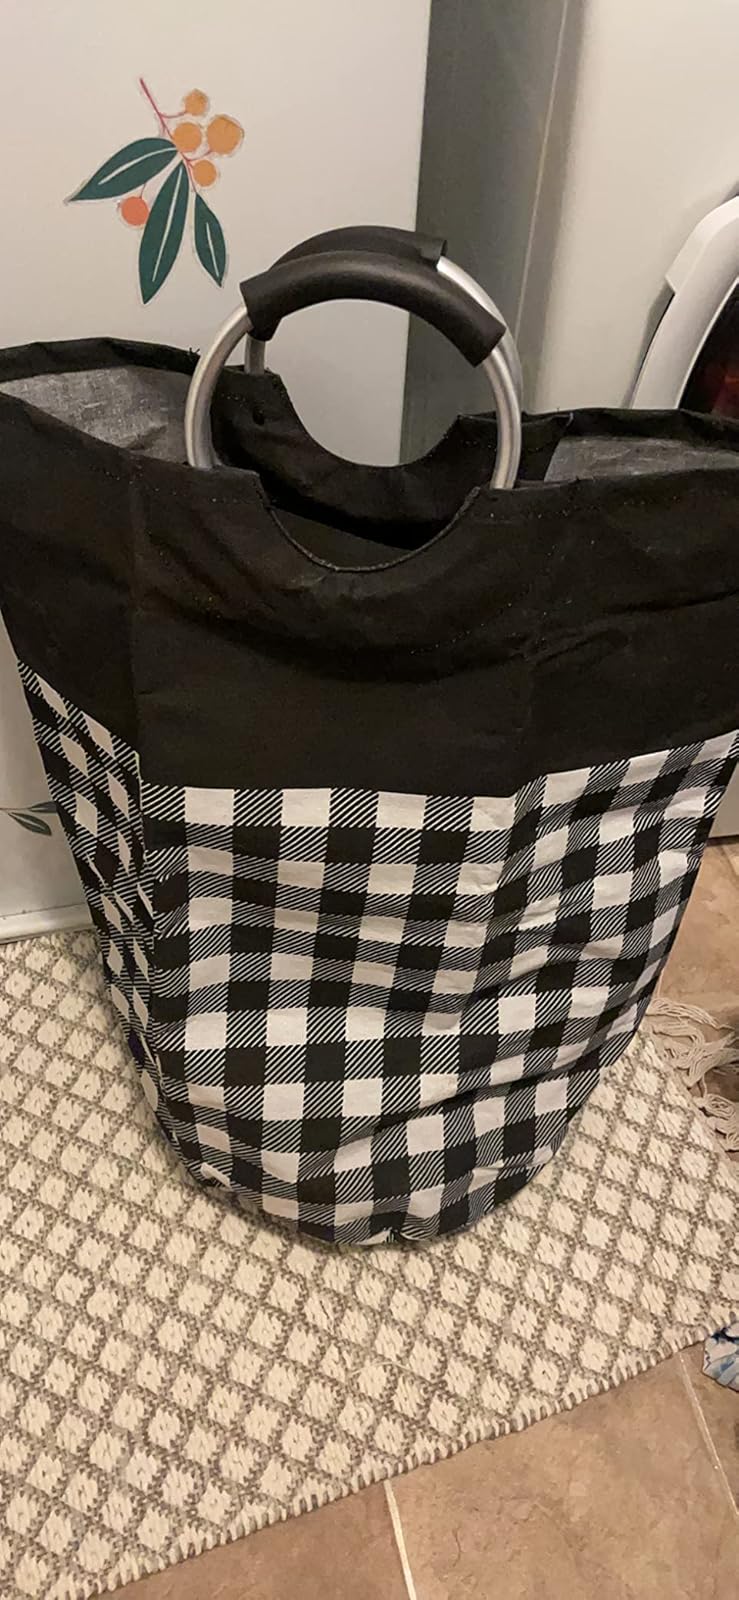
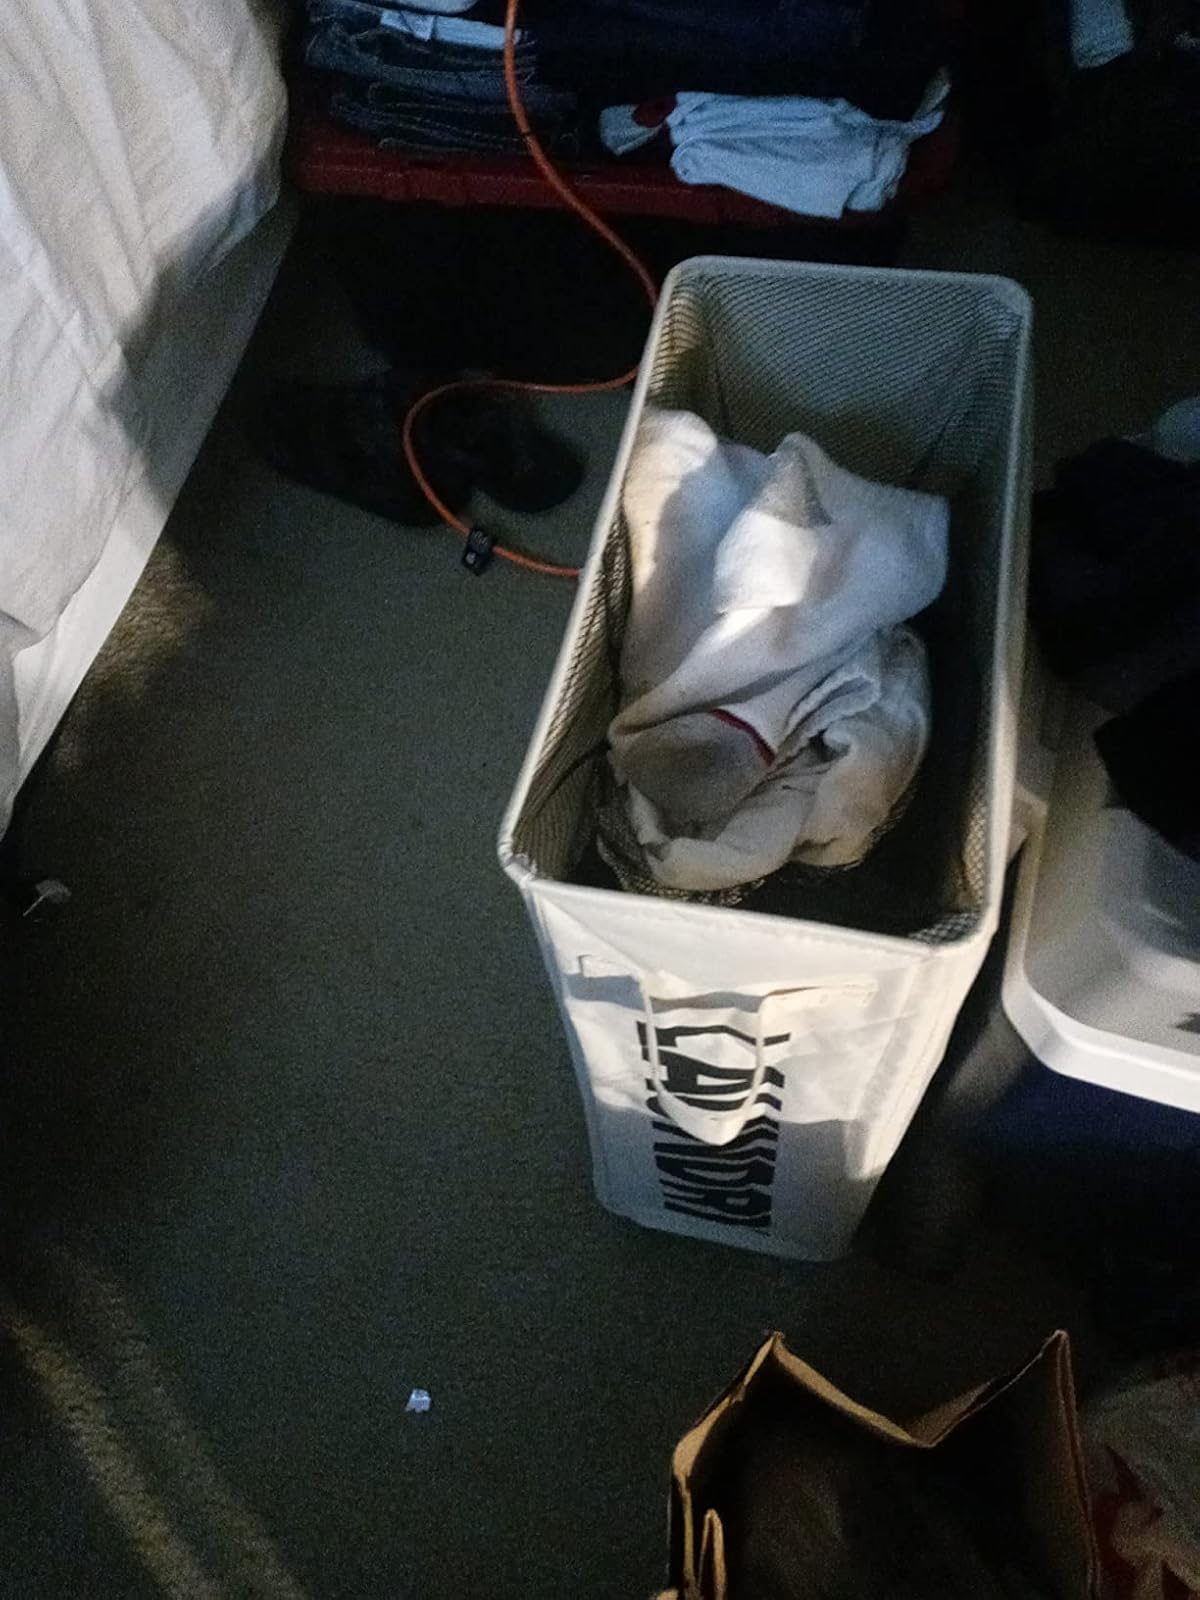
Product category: items_hamper
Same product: no